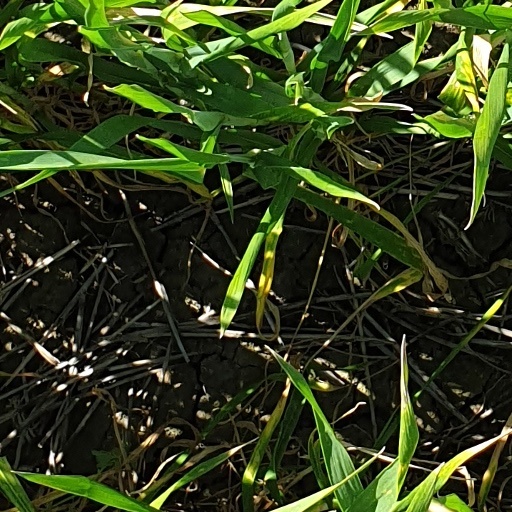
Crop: wheat